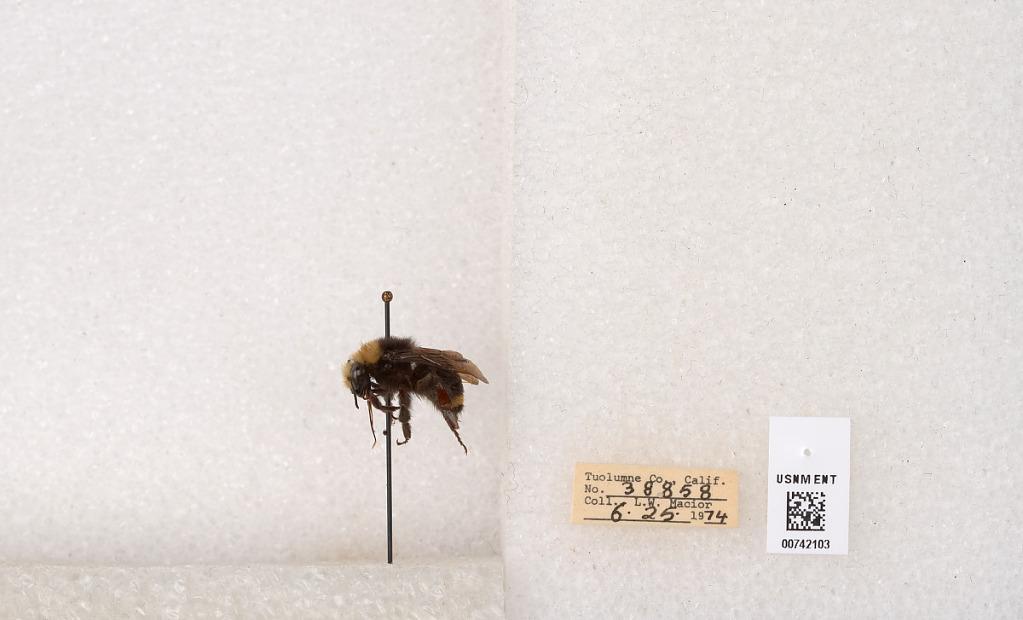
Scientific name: Bombus (Pyrobombus) vosnesenskii Radoszkowski
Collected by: L. Macior
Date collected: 1974-6-25
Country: United States
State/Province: California
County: Tuolumne
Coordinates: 37.9712, -120.228